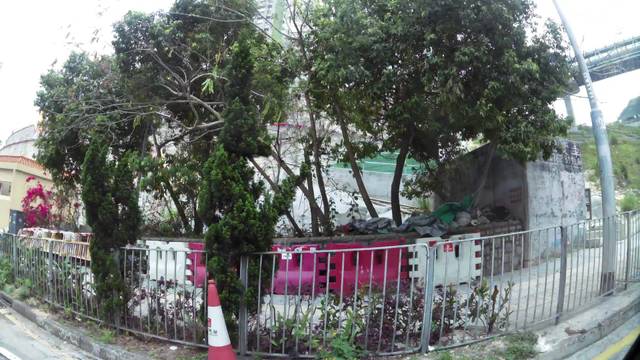
Region: China
Coordinates: 22.319, 114.236